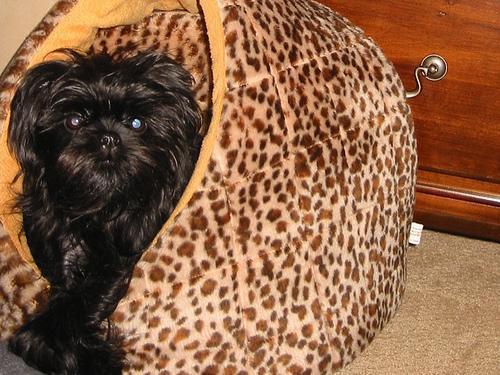
affenpinscher